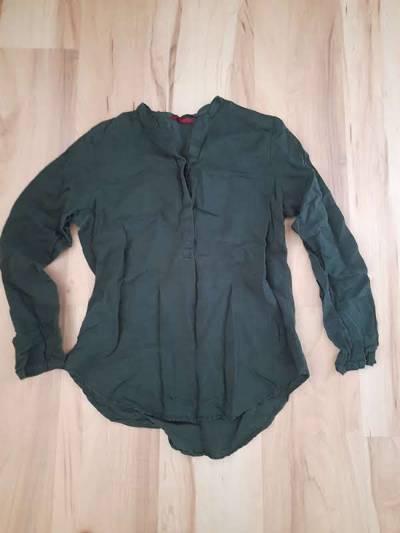
Waste category: clothes